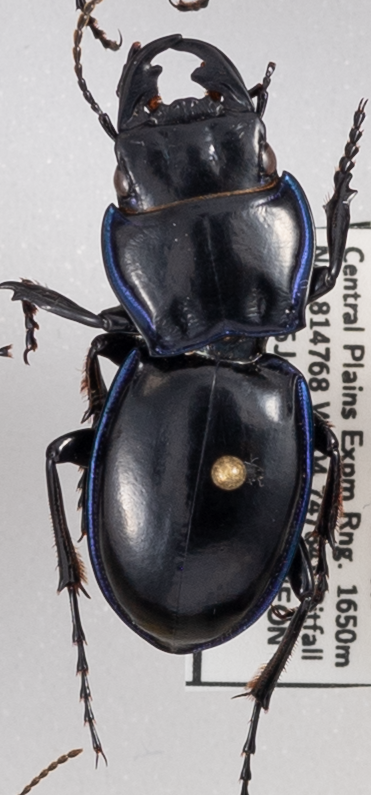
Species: Pasimachus elongatus
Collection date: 2023-07-05
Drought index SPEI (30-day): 2.09
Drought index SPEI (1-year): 0.646
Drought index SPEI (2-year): -0.988